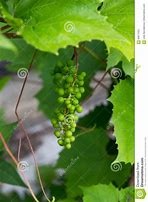
Label: grape